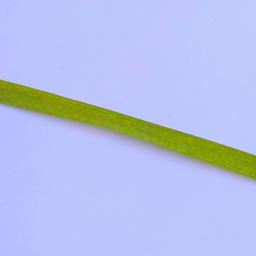
Label: Rice___Healthy